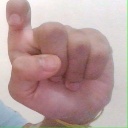
अक्षर: इ